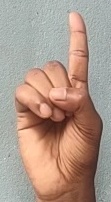
ASL sign: D